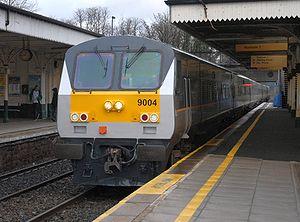
Lisburn est une ville du Royaume-Uni, située en Irlande du Nord qui a le statut de cité depuis 2002. Située au sud-ouest de Belfast, la ville fut fondée sur le fleuve Lagan qui divise les comtés Antrim et Down. Lisburn est la troisième ville d'Irlande du Nord et la sixième de l'île sur le plan démographique.